Allendism

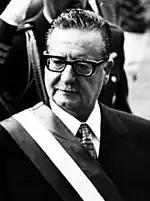
Salvador Allende with the presidential band.

Allendism (Spanish: "Allendismo") is an ideological current that bases its positions and lines on the government of Salvador Allende, former president of Chile who, together with the Popular Unity ("Unidad Popular", UP), ruled the country until the coup d'état of 1973, headed by Augusto Pinochet. Within the political spectrum, it is located between the left and the center-left, basing its principles on democratic socialism, institutionalism, and reformism. The followers of this current are called "allendistas".